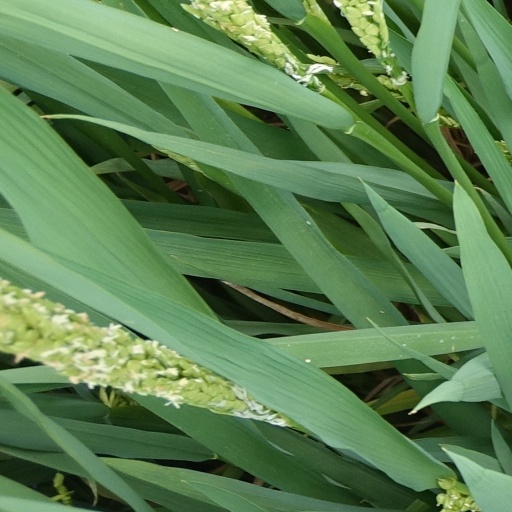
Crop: rice